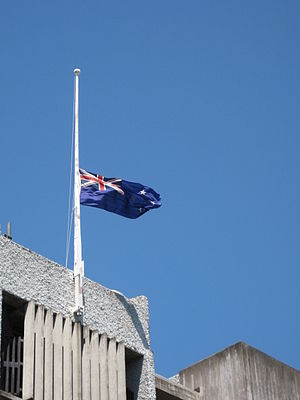
Landesorg
New Zealands flag sænket på halv ved landesorg for sir Edmund Hillary
Landesorg er en landsdækkende, national sorgdag til minde om døden af et statsoverhoved, eller ved en stor katastrofe i landet, hvor mange ofre omkommer. Landesorg erklæres af staten og markeres typisk ved at flage på halvt og ved specielle mindebegivenheder, såsom et minuts stilhed i et folketing, officielle taler, helligdagslukning osv.